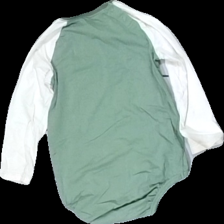
View: back
Type: Top
Category: Children
Brand: H&M
Colors: White, Green
Material: 100% cotton
Cut: Regular
Size: 86
Season: All
Stains: Major
Price range: <50
Recommended usage: Export